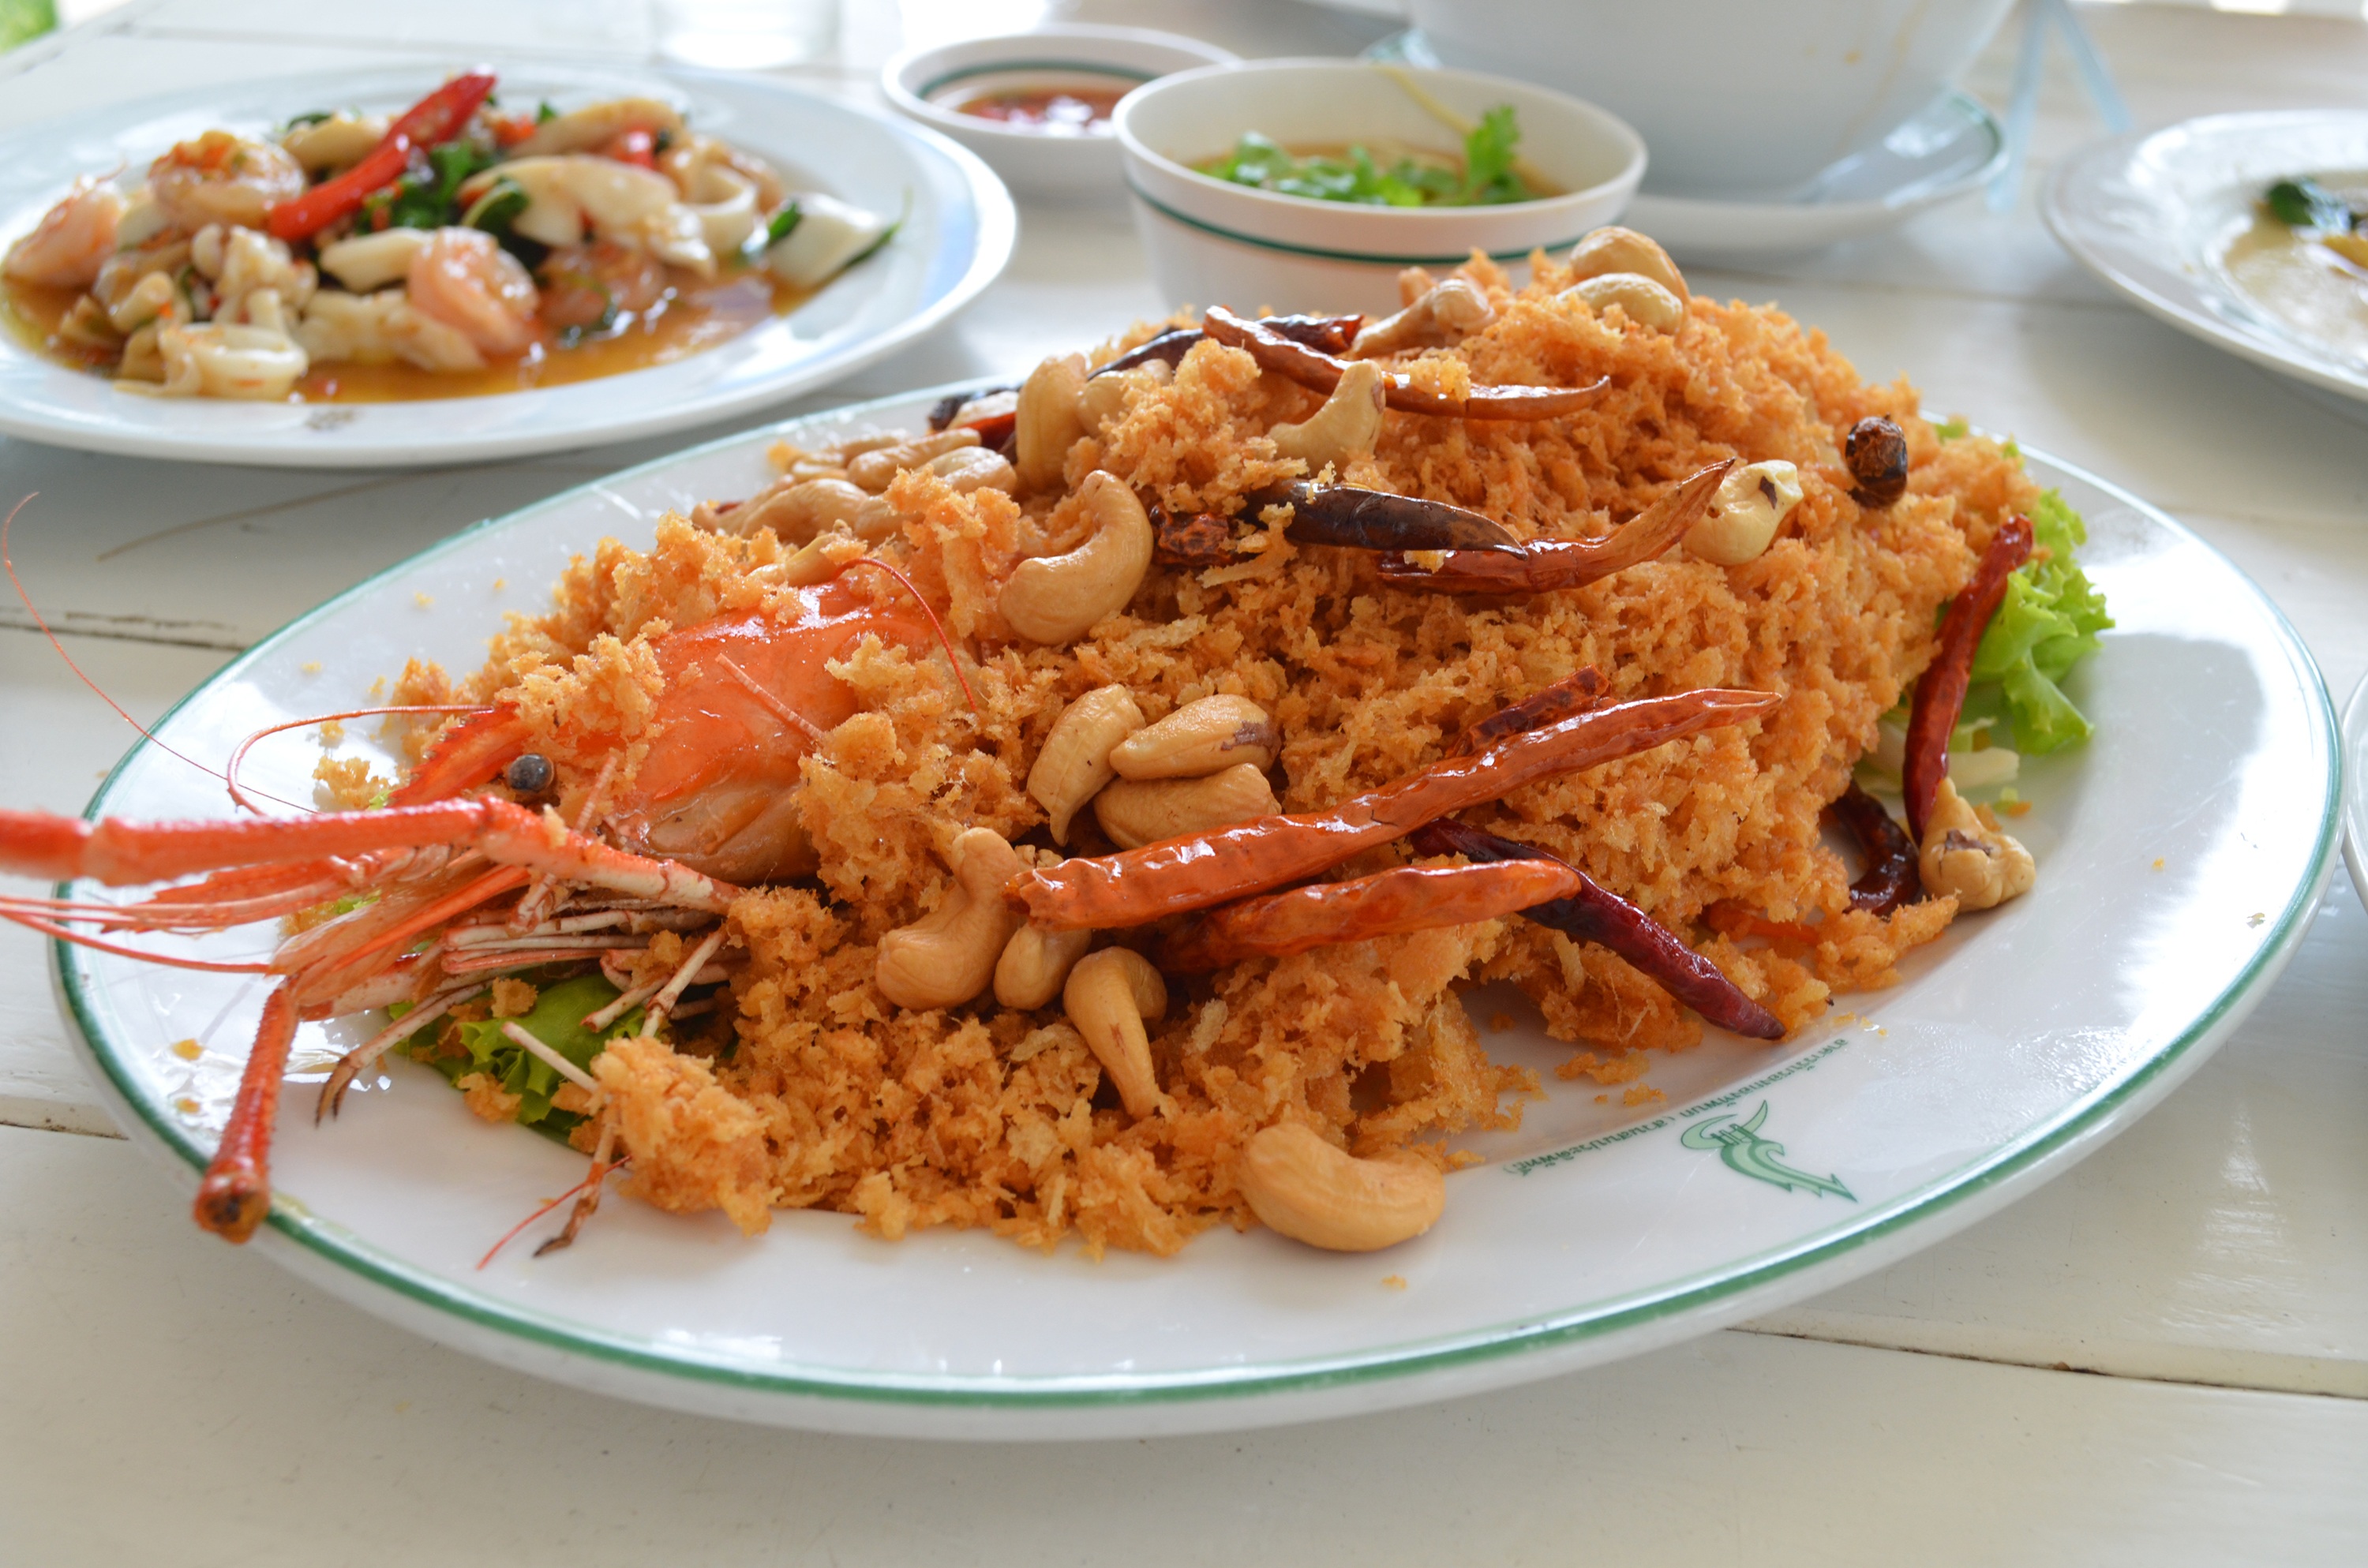
restaurant, asian, dish, meal, food, spice, plate, seafood, fresh, asia, fish, meat, cuisine, delicious, thailand, shrimp, asian food, fried, hot, spicy, traditional, pad thai, thai food, chinese food, fried food, fried prawn, southeast asian food, char kway teow, soft shell crab